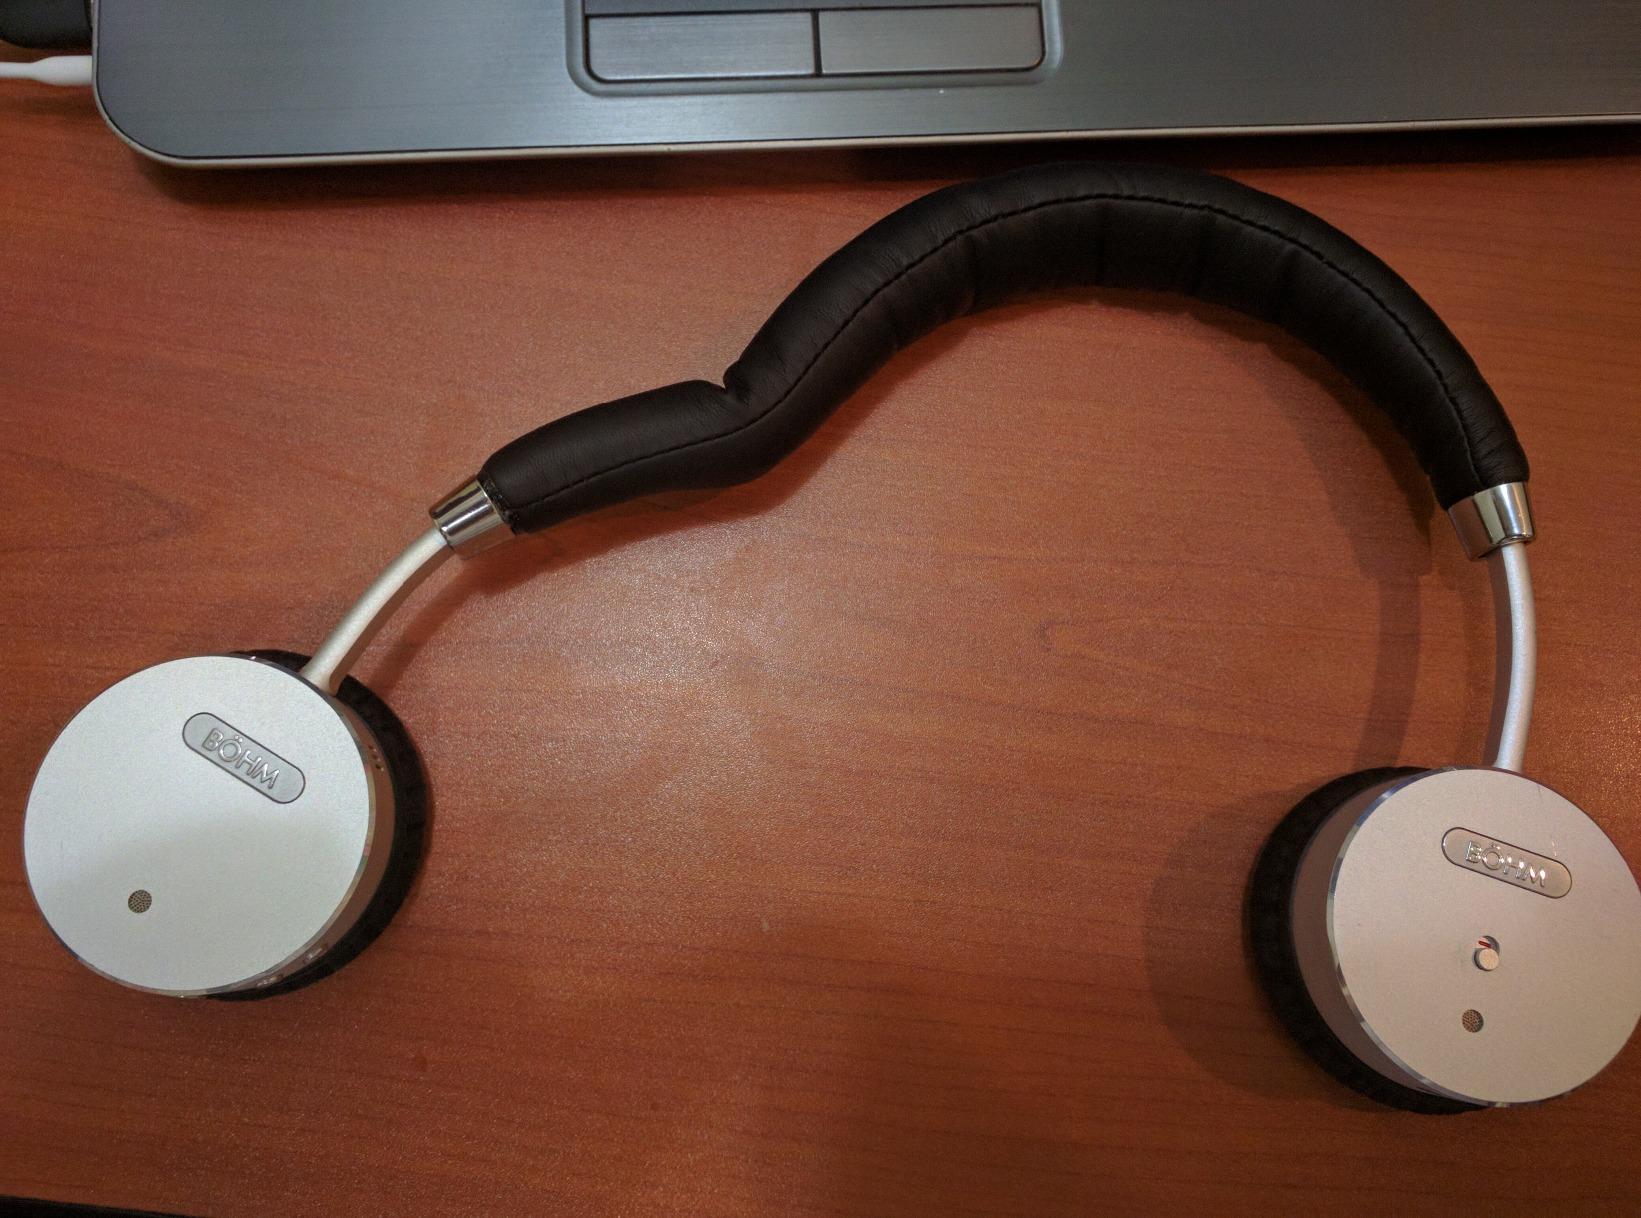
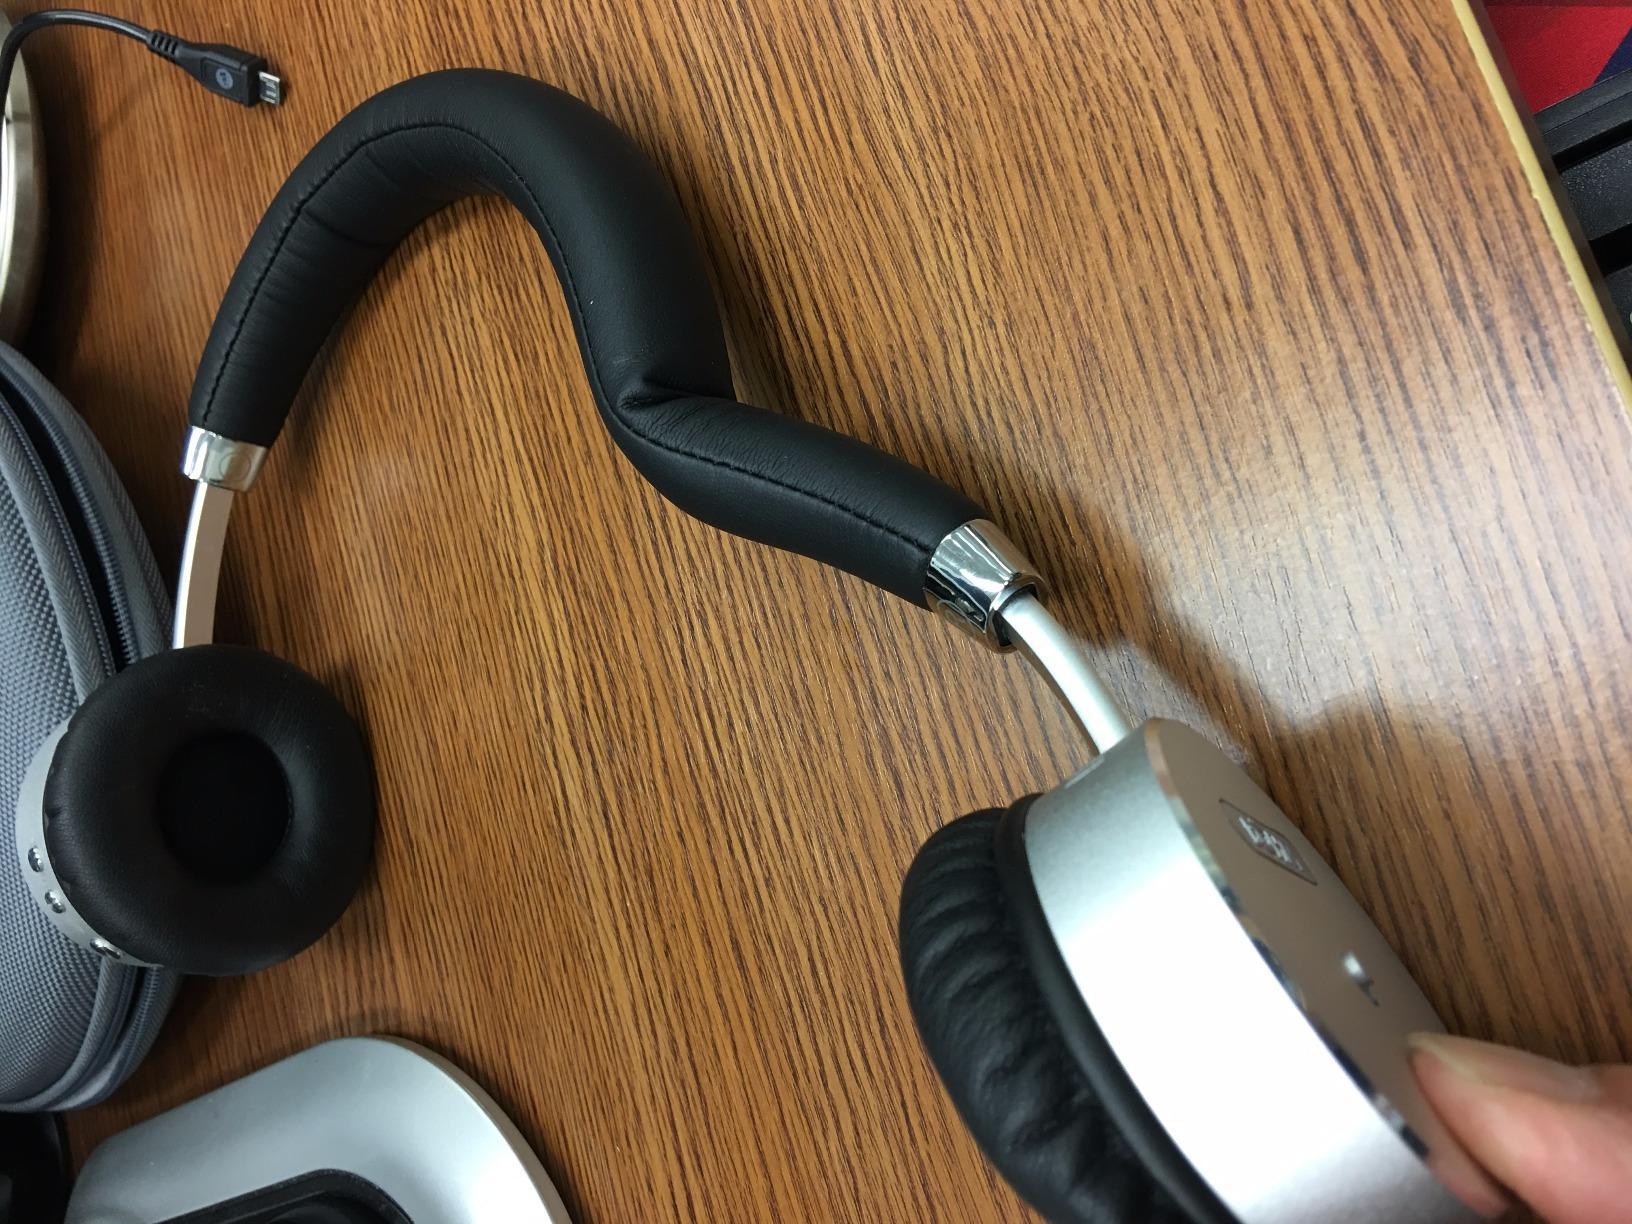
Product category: headphones
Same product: yes